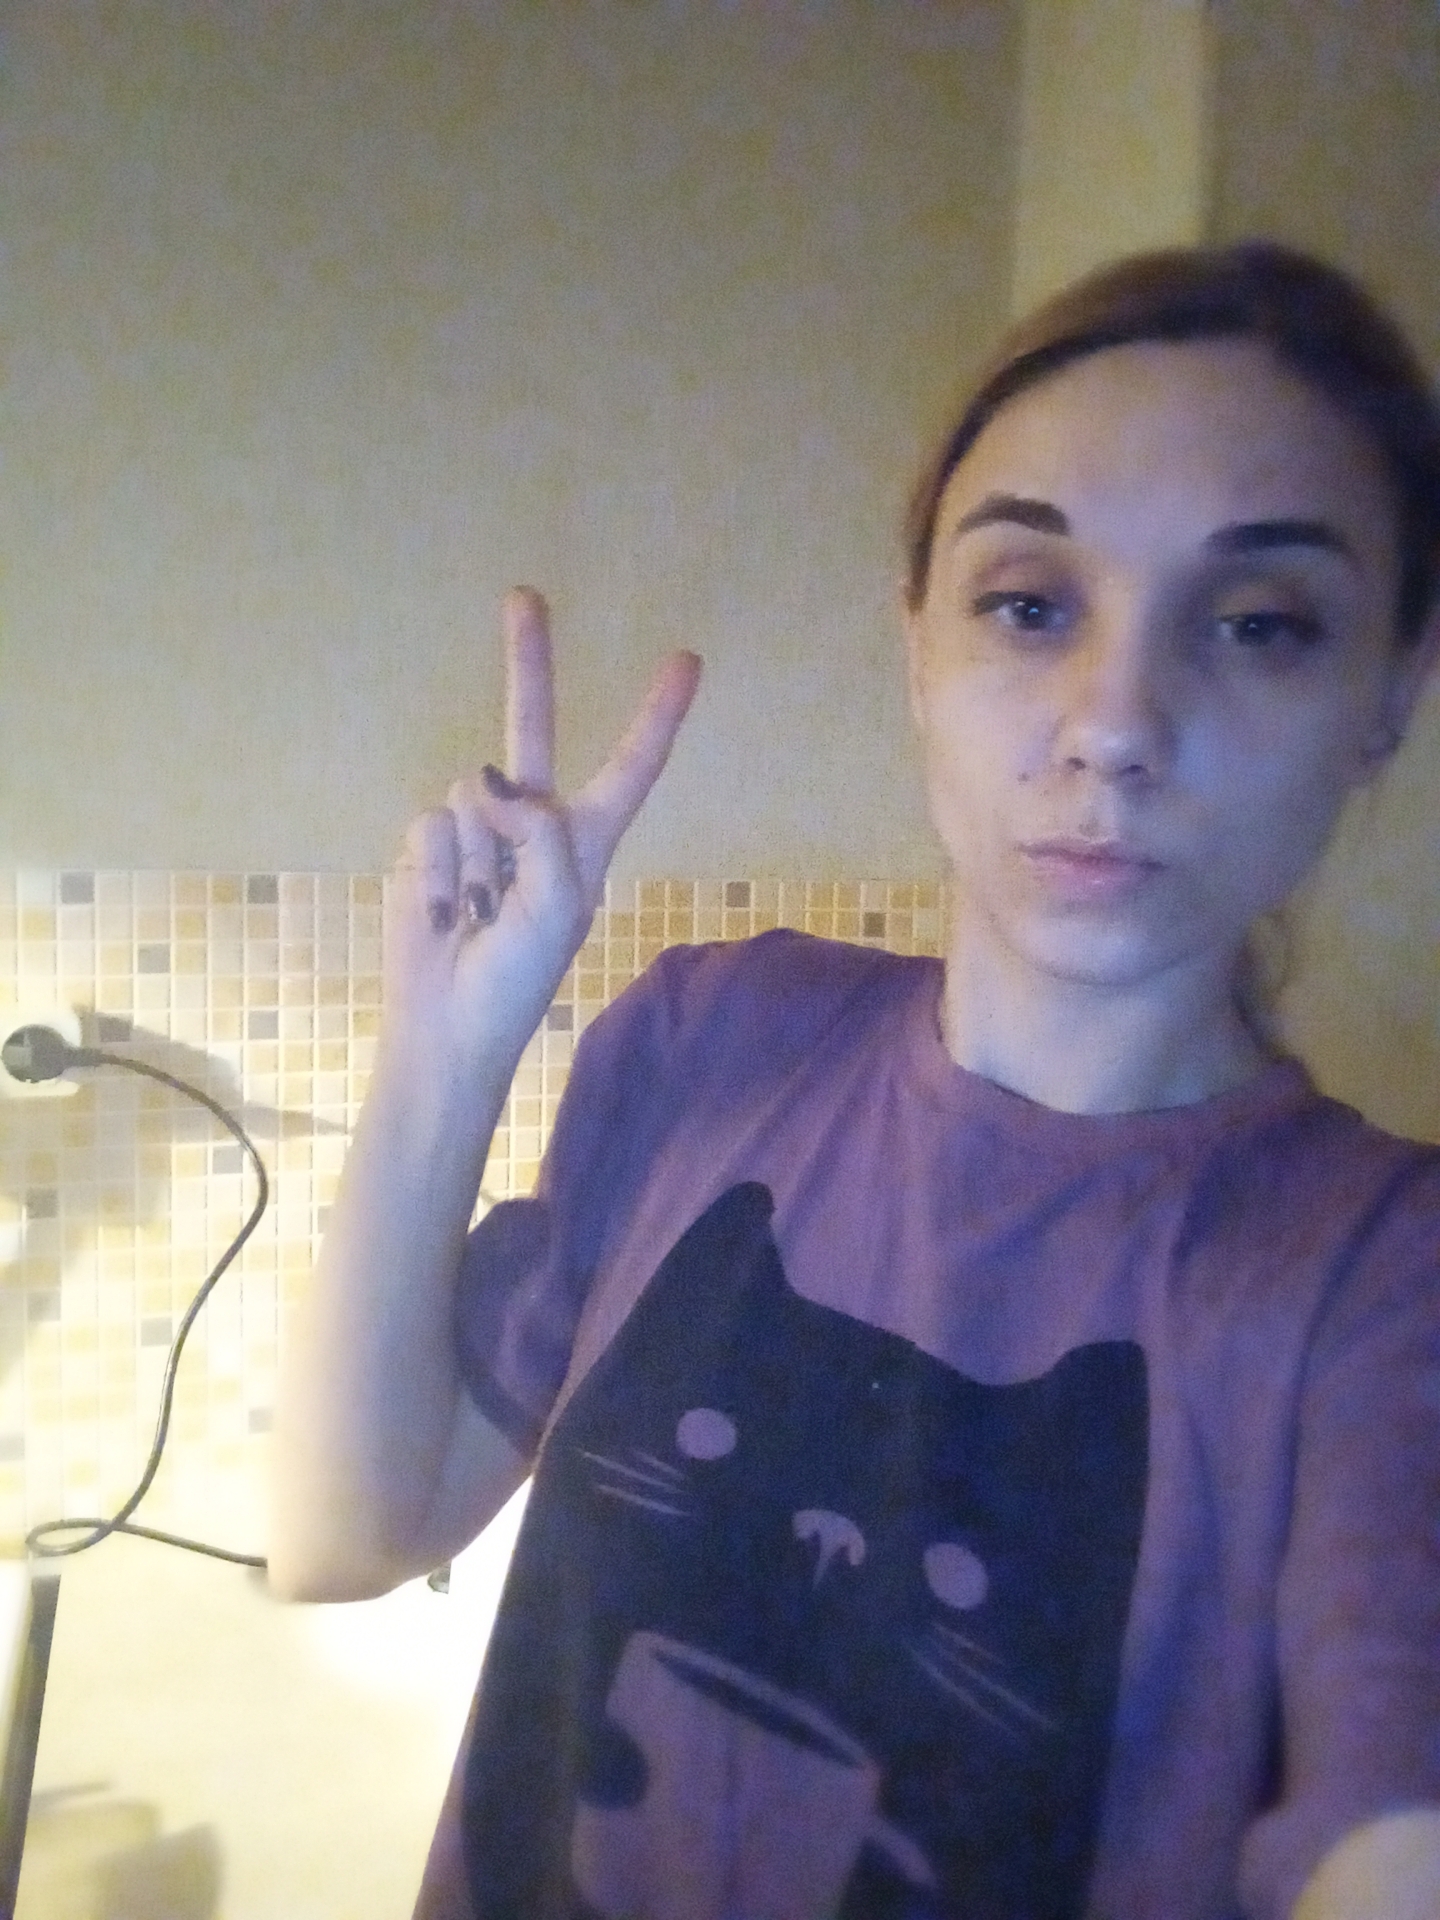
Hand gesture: peace